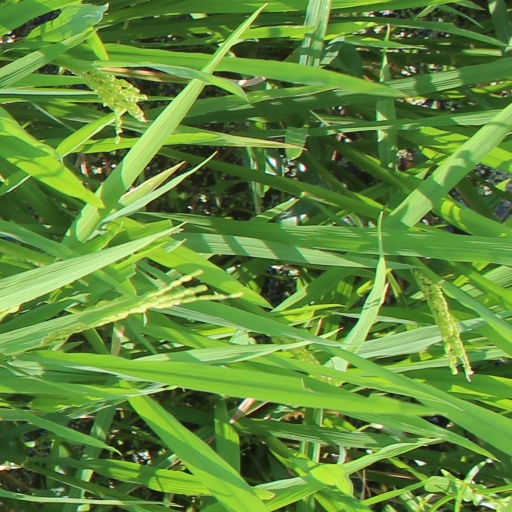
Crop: rice